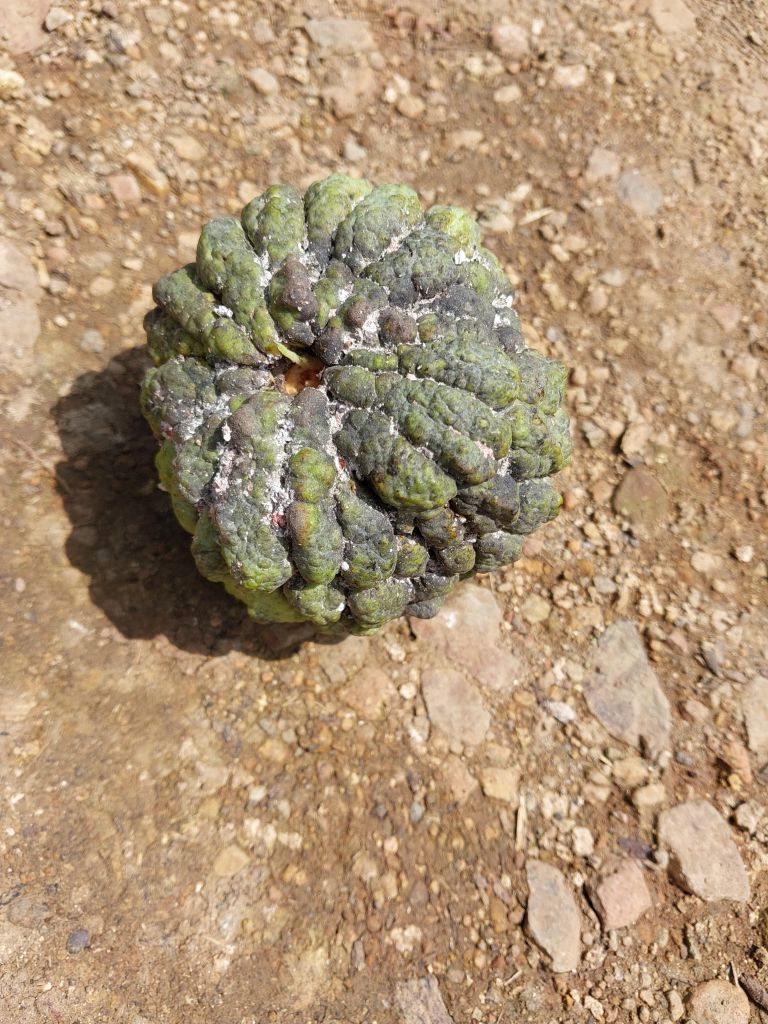
Disease label: Blank Canker